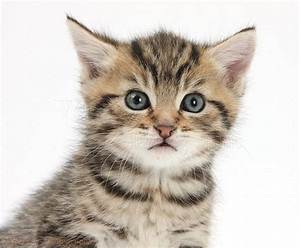
Label: cat